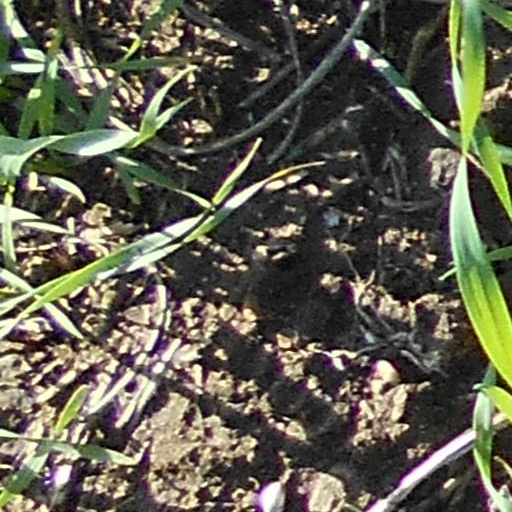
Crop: wheat